Human rights in Ba'athist Iraq

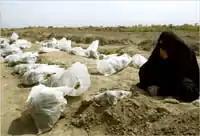
Mass grave.

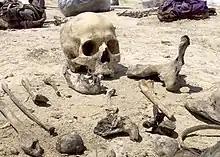
Mass grave of Anfal victims

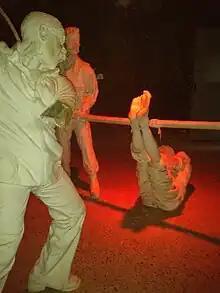
Depiction of torture (falanga) at the Amna Suraka museum in Sulaimaniyya

According to officials of the United States State Department, many human rights abuses in Saddam Hussein's Iraq were largely carried out in person or by the orders of Saddam Hussein and eleven other people.